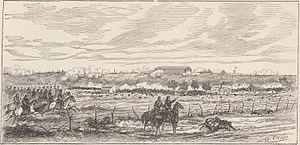
Bataille du 21juin. — Attaque, par les troupes nationales, des hauteurs des Corrales (abattoirs), défendues par la garde nationale de Buénos-Ayres.
Tout au long d’une grande partie du XIXᵉ siècle, l’Argentine fut le théâtre d’une série de guerres civiles, à l’issue desquelles fut finalement établie la forme de gouvernement qui régit ce pays encore aujourd’hui.